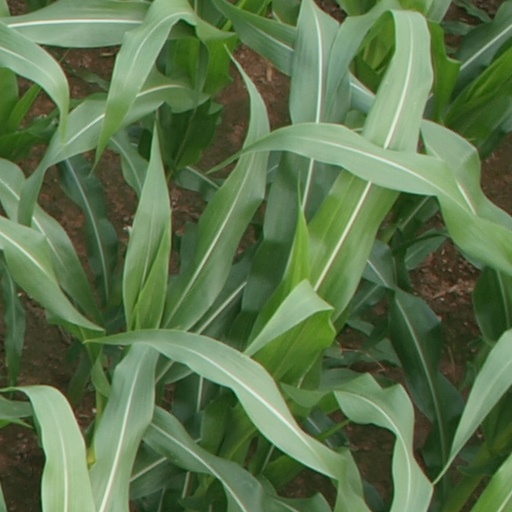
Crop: maize; corn